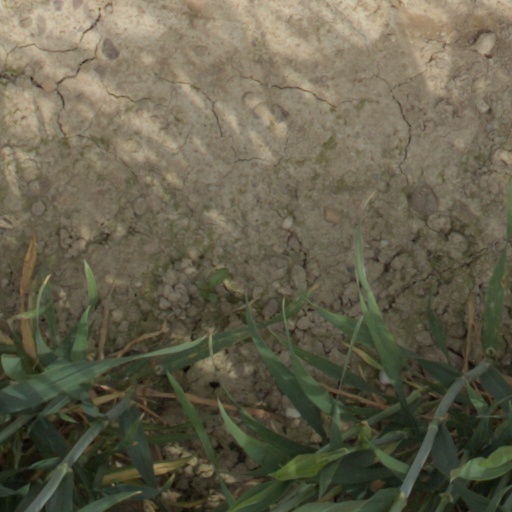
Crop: wheat